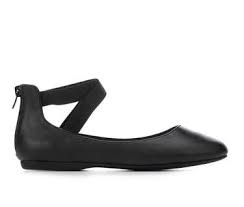
Label: Ballet Flat